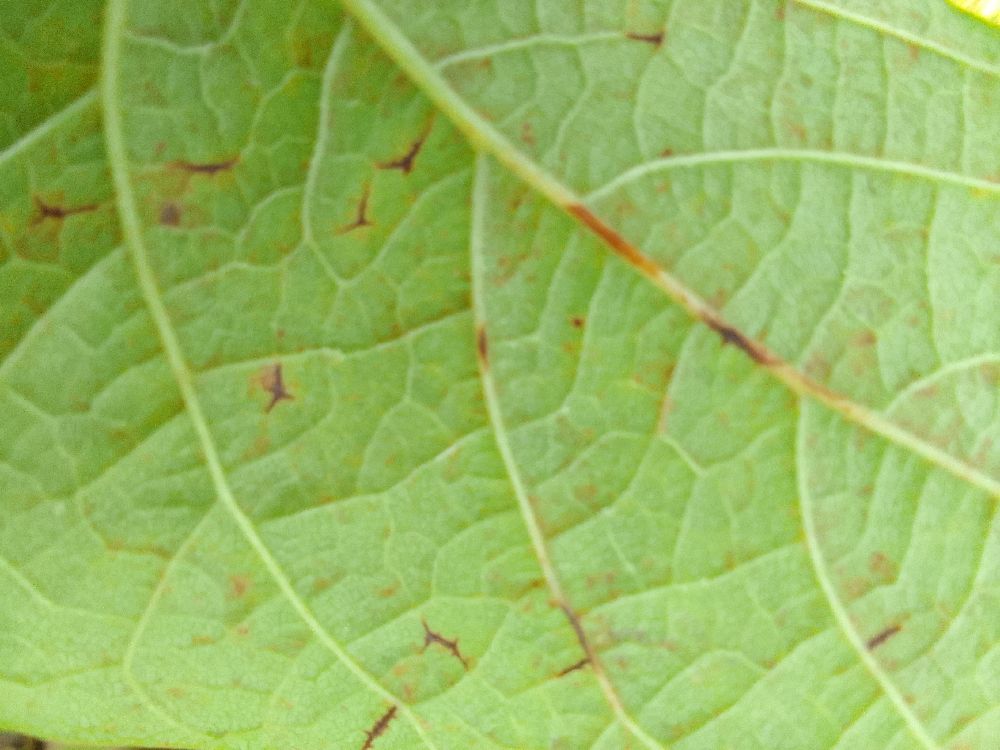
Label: anthracnose